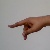
The image shows a hand gesture representing the letter 'P' in Indian Sign Language.